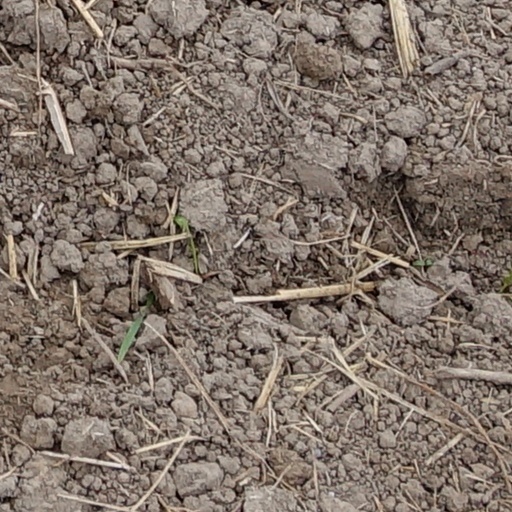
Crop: wheat